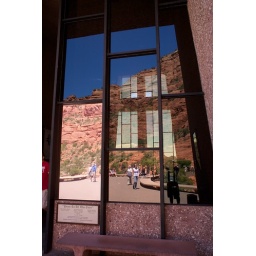
You can see the reflection of the red rocks and tourists ~and~ you can see through to the cross in the windows facing the valley.